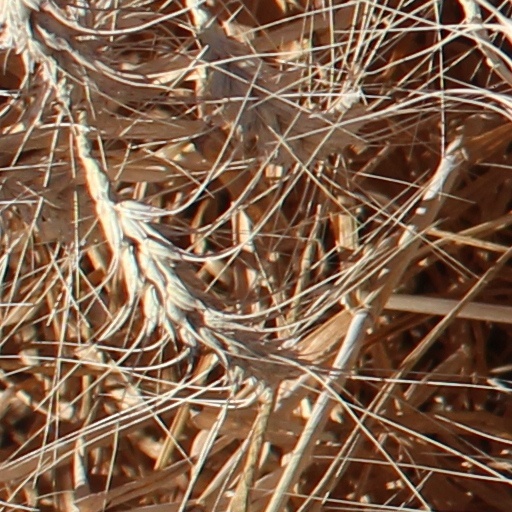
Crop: wheat